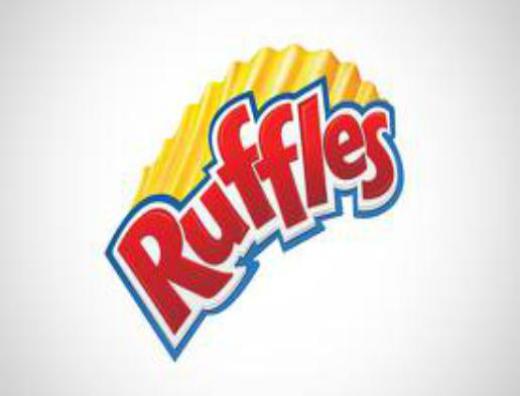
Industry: Food